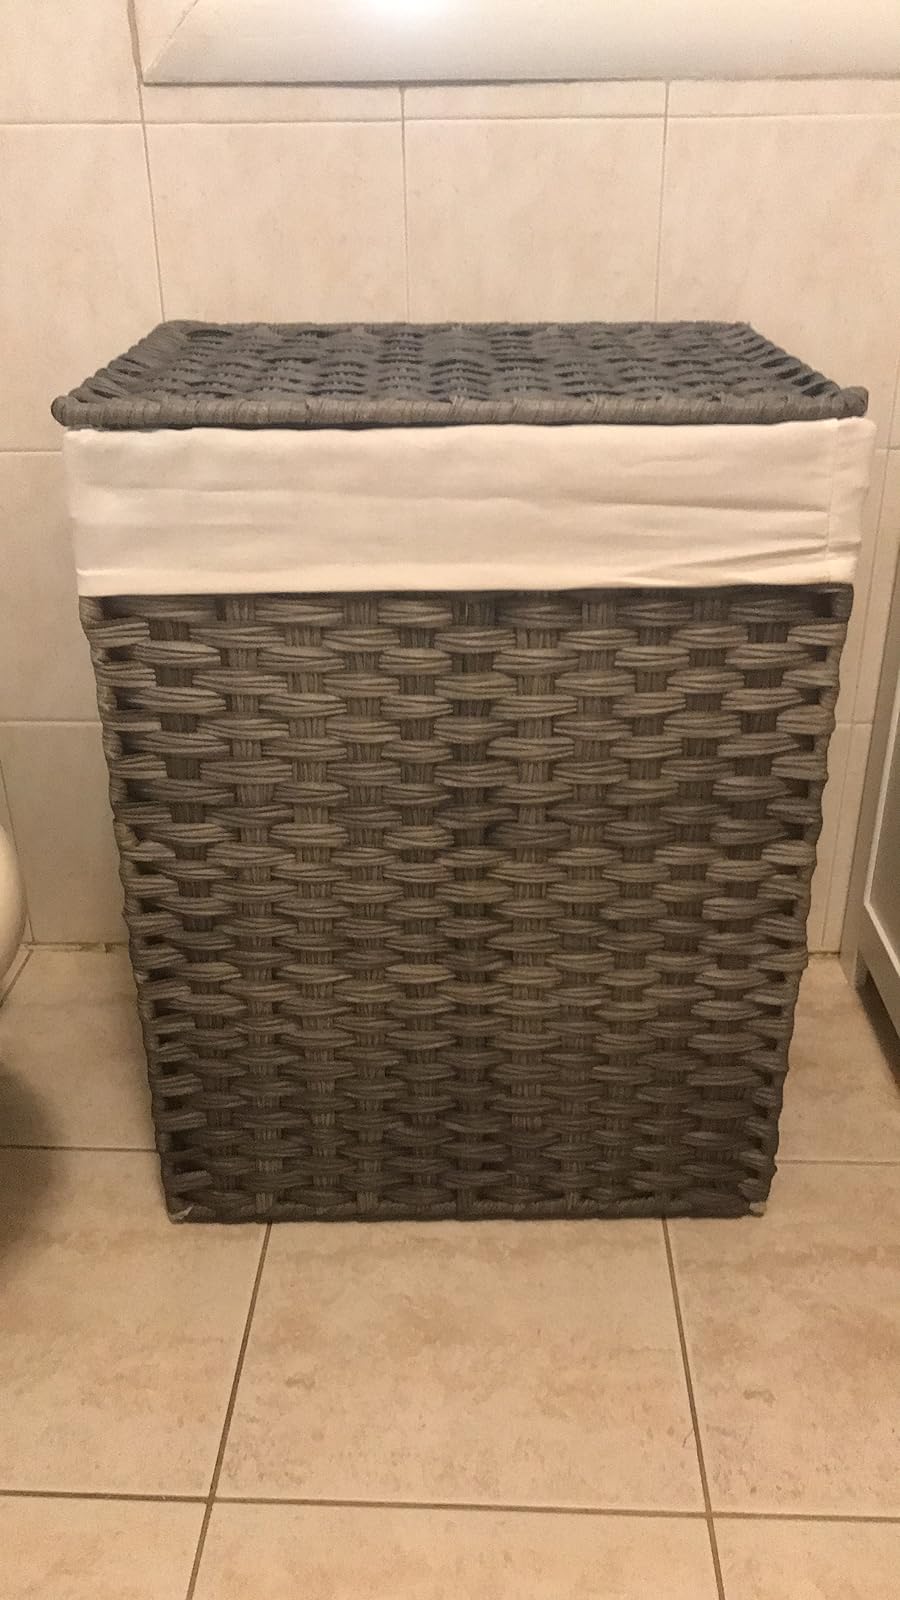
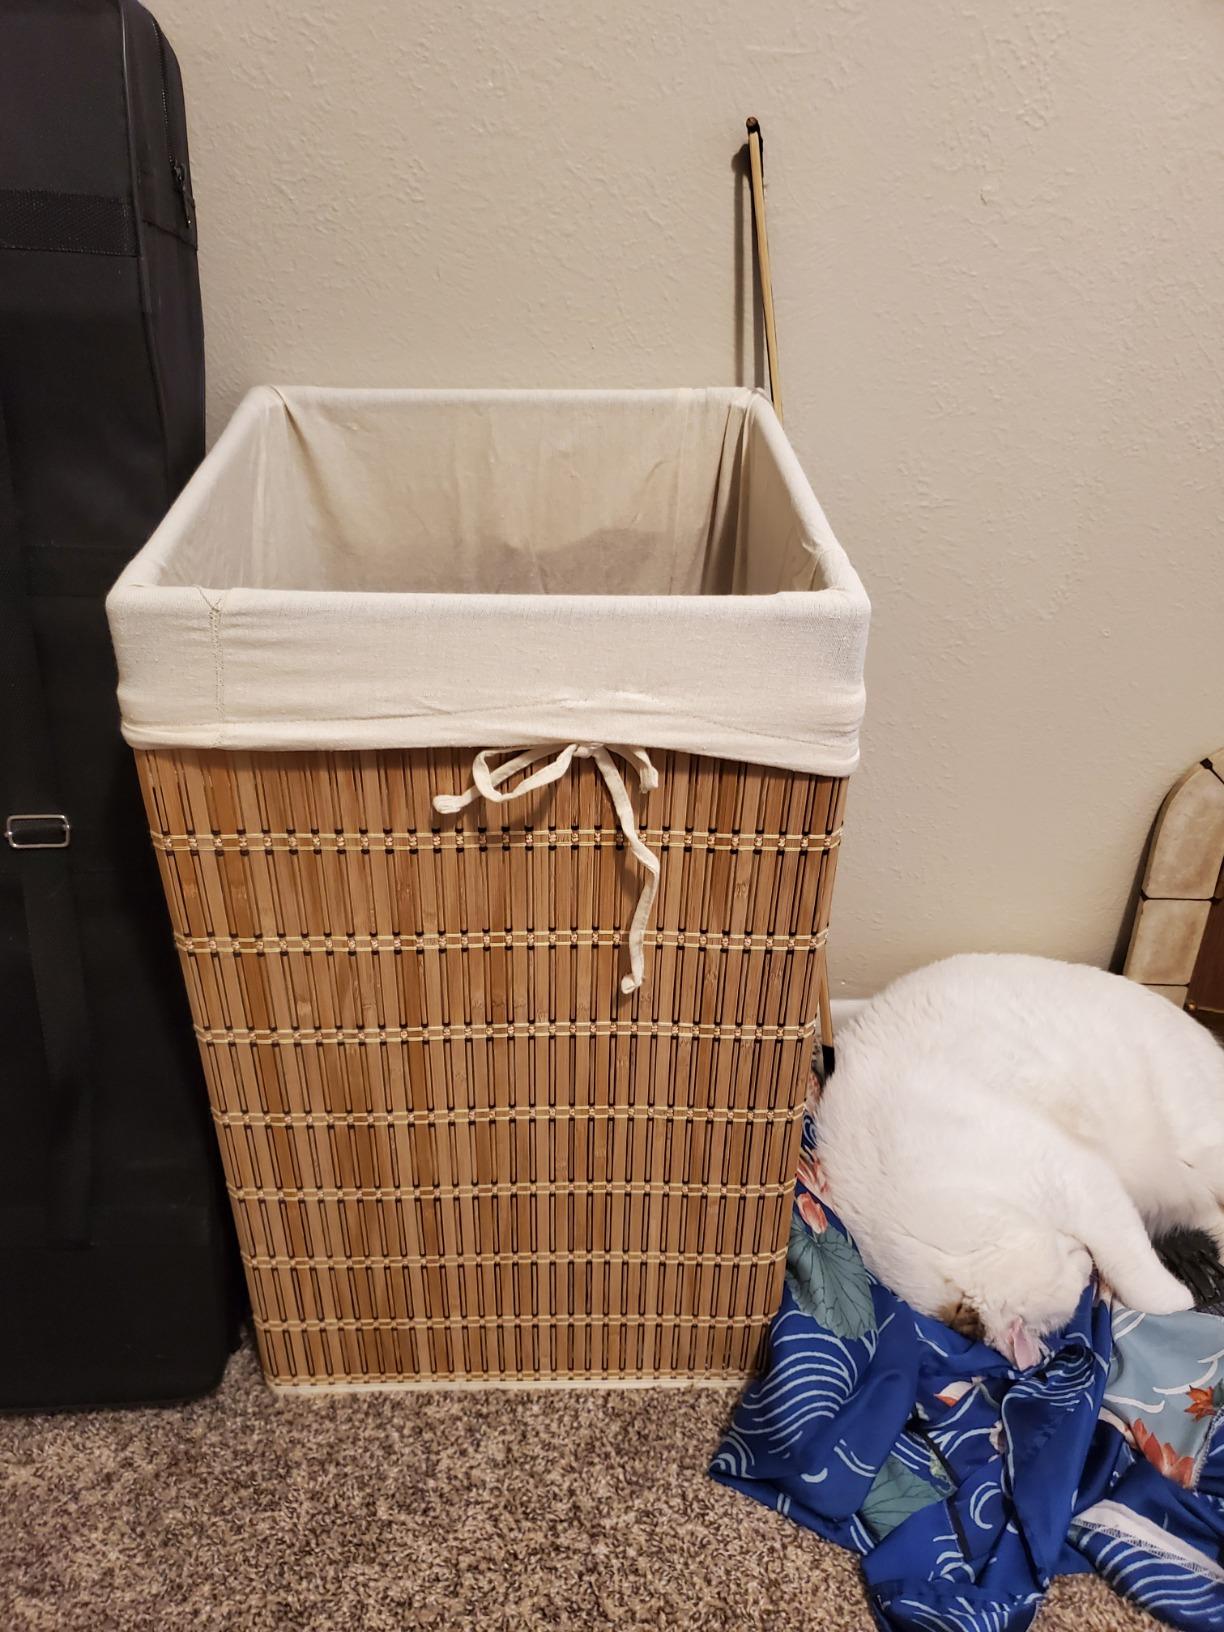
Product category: items_hamper
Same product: no